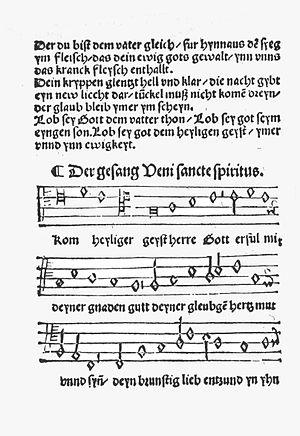
Der Geist hilft unser Schwachheit auf, BWV 226, est un motet de Jean-Sébastien Bach composé à Leipzig en 1729.